MAN LX and FX ranges of tactical trucks

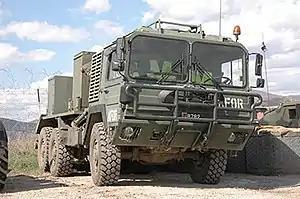
Luxembourg Army LX range (6x6) truck in recovery configuration in Kosovo with KFOR

Production of the LX range ran from 1988 until 2004. Production of the FX range ran from 1990 until around 2005. Both ranges were replaced by the HX range.